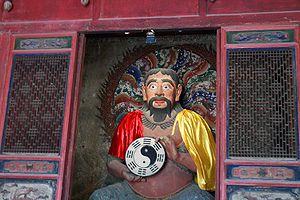
Fuxi, Fo Hi ou Fu Hsi est un personnage mythique de la mythologie chinoise dont l’origine remonte à l’antiquité, héros civilisateur, chef du peuple Huaxia, fondateur de la médecine traditionnelle chinoise, créateur de caractères chinois, et le premier dieu des trois Augustes. Il apparait aussi sous les noms de Paoxi, Mixi, Taihao, Baoxi, Fuxi，Xihuang, Huangxi, Fuxi. Les textes les plus anciens qui enregistrent le mythe de Fuxi sont écrits à l'époque de Royaumes combattants et de Han occidentaux. Fuxi est né à Chengji, à l'ouest de la Chine aujourd'hui. Il vivait à l'époque néolithique. Les Chants de Chu mentionnent son mariage avec sa sœur Nuwa, le deuxième dieu des trois Augustes, dieu qui donne naissance aux êtres humains. Dès la dynastie de Tang, Fuxi et son épouse Nuwa sont présentés comme les inventeurs des rites du mariage. Selon Shiji de Sima Qian, Fuxi et Nuwa sont représentés avec les bustes d'être humain et les corps de serpent. Il a inventé le Bagua, concept dans la philosophie fondamentale en ancienne Chine, utilisé dans le Taoïsme et le Yi Jing.